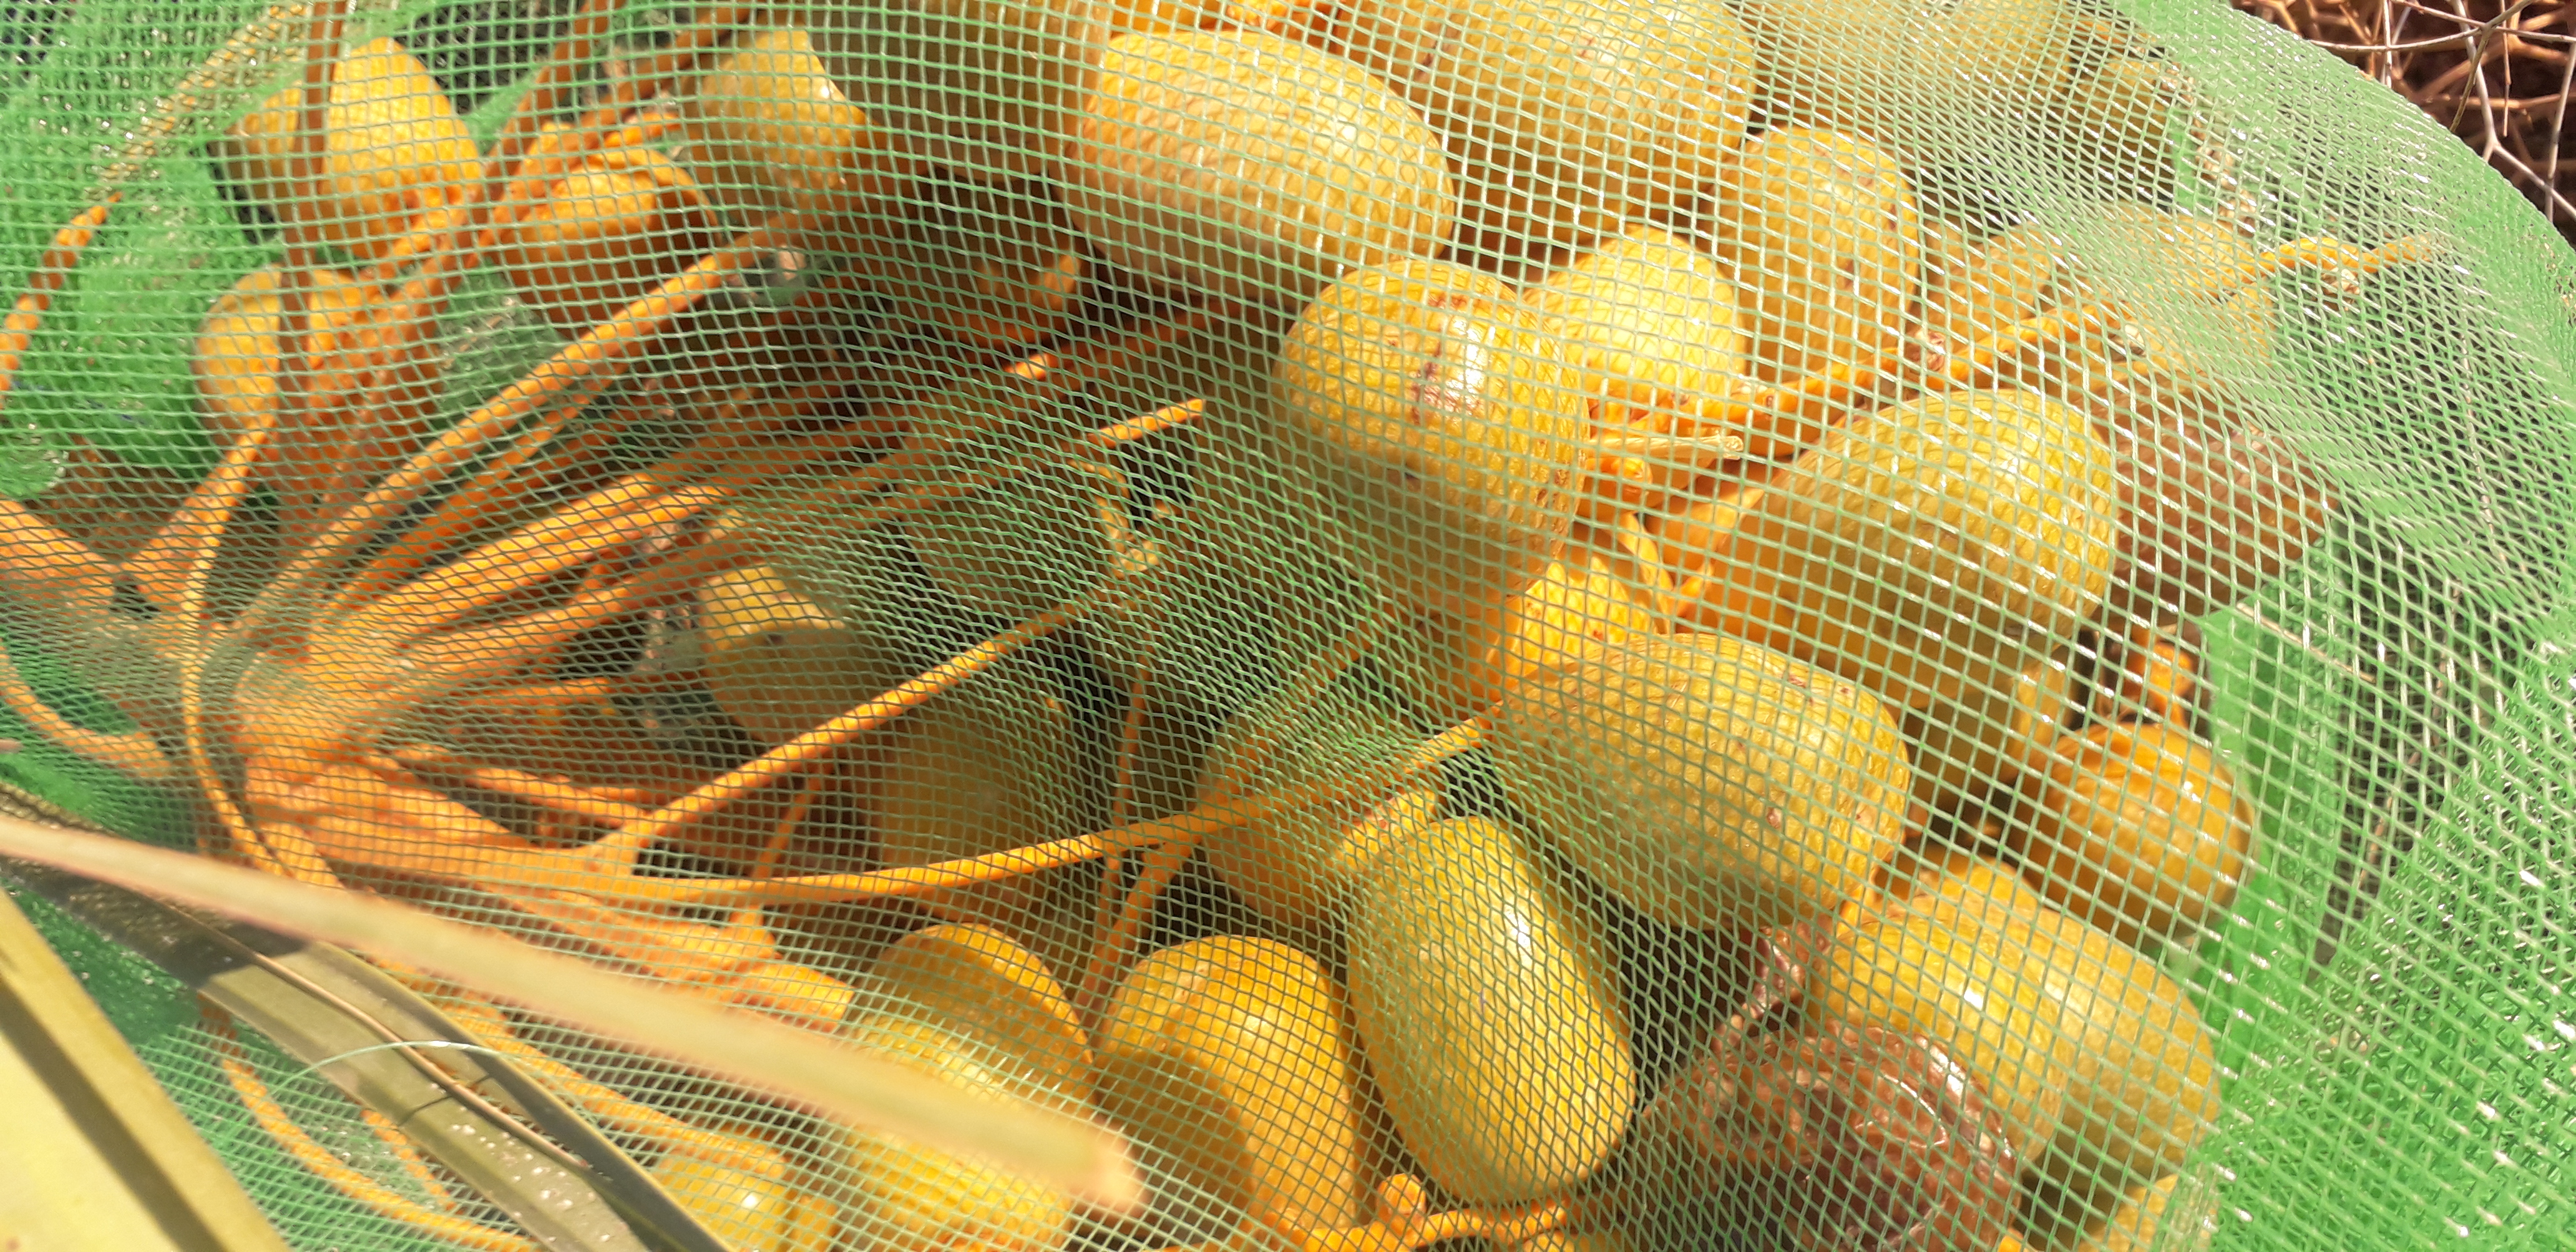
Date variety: Boufagous